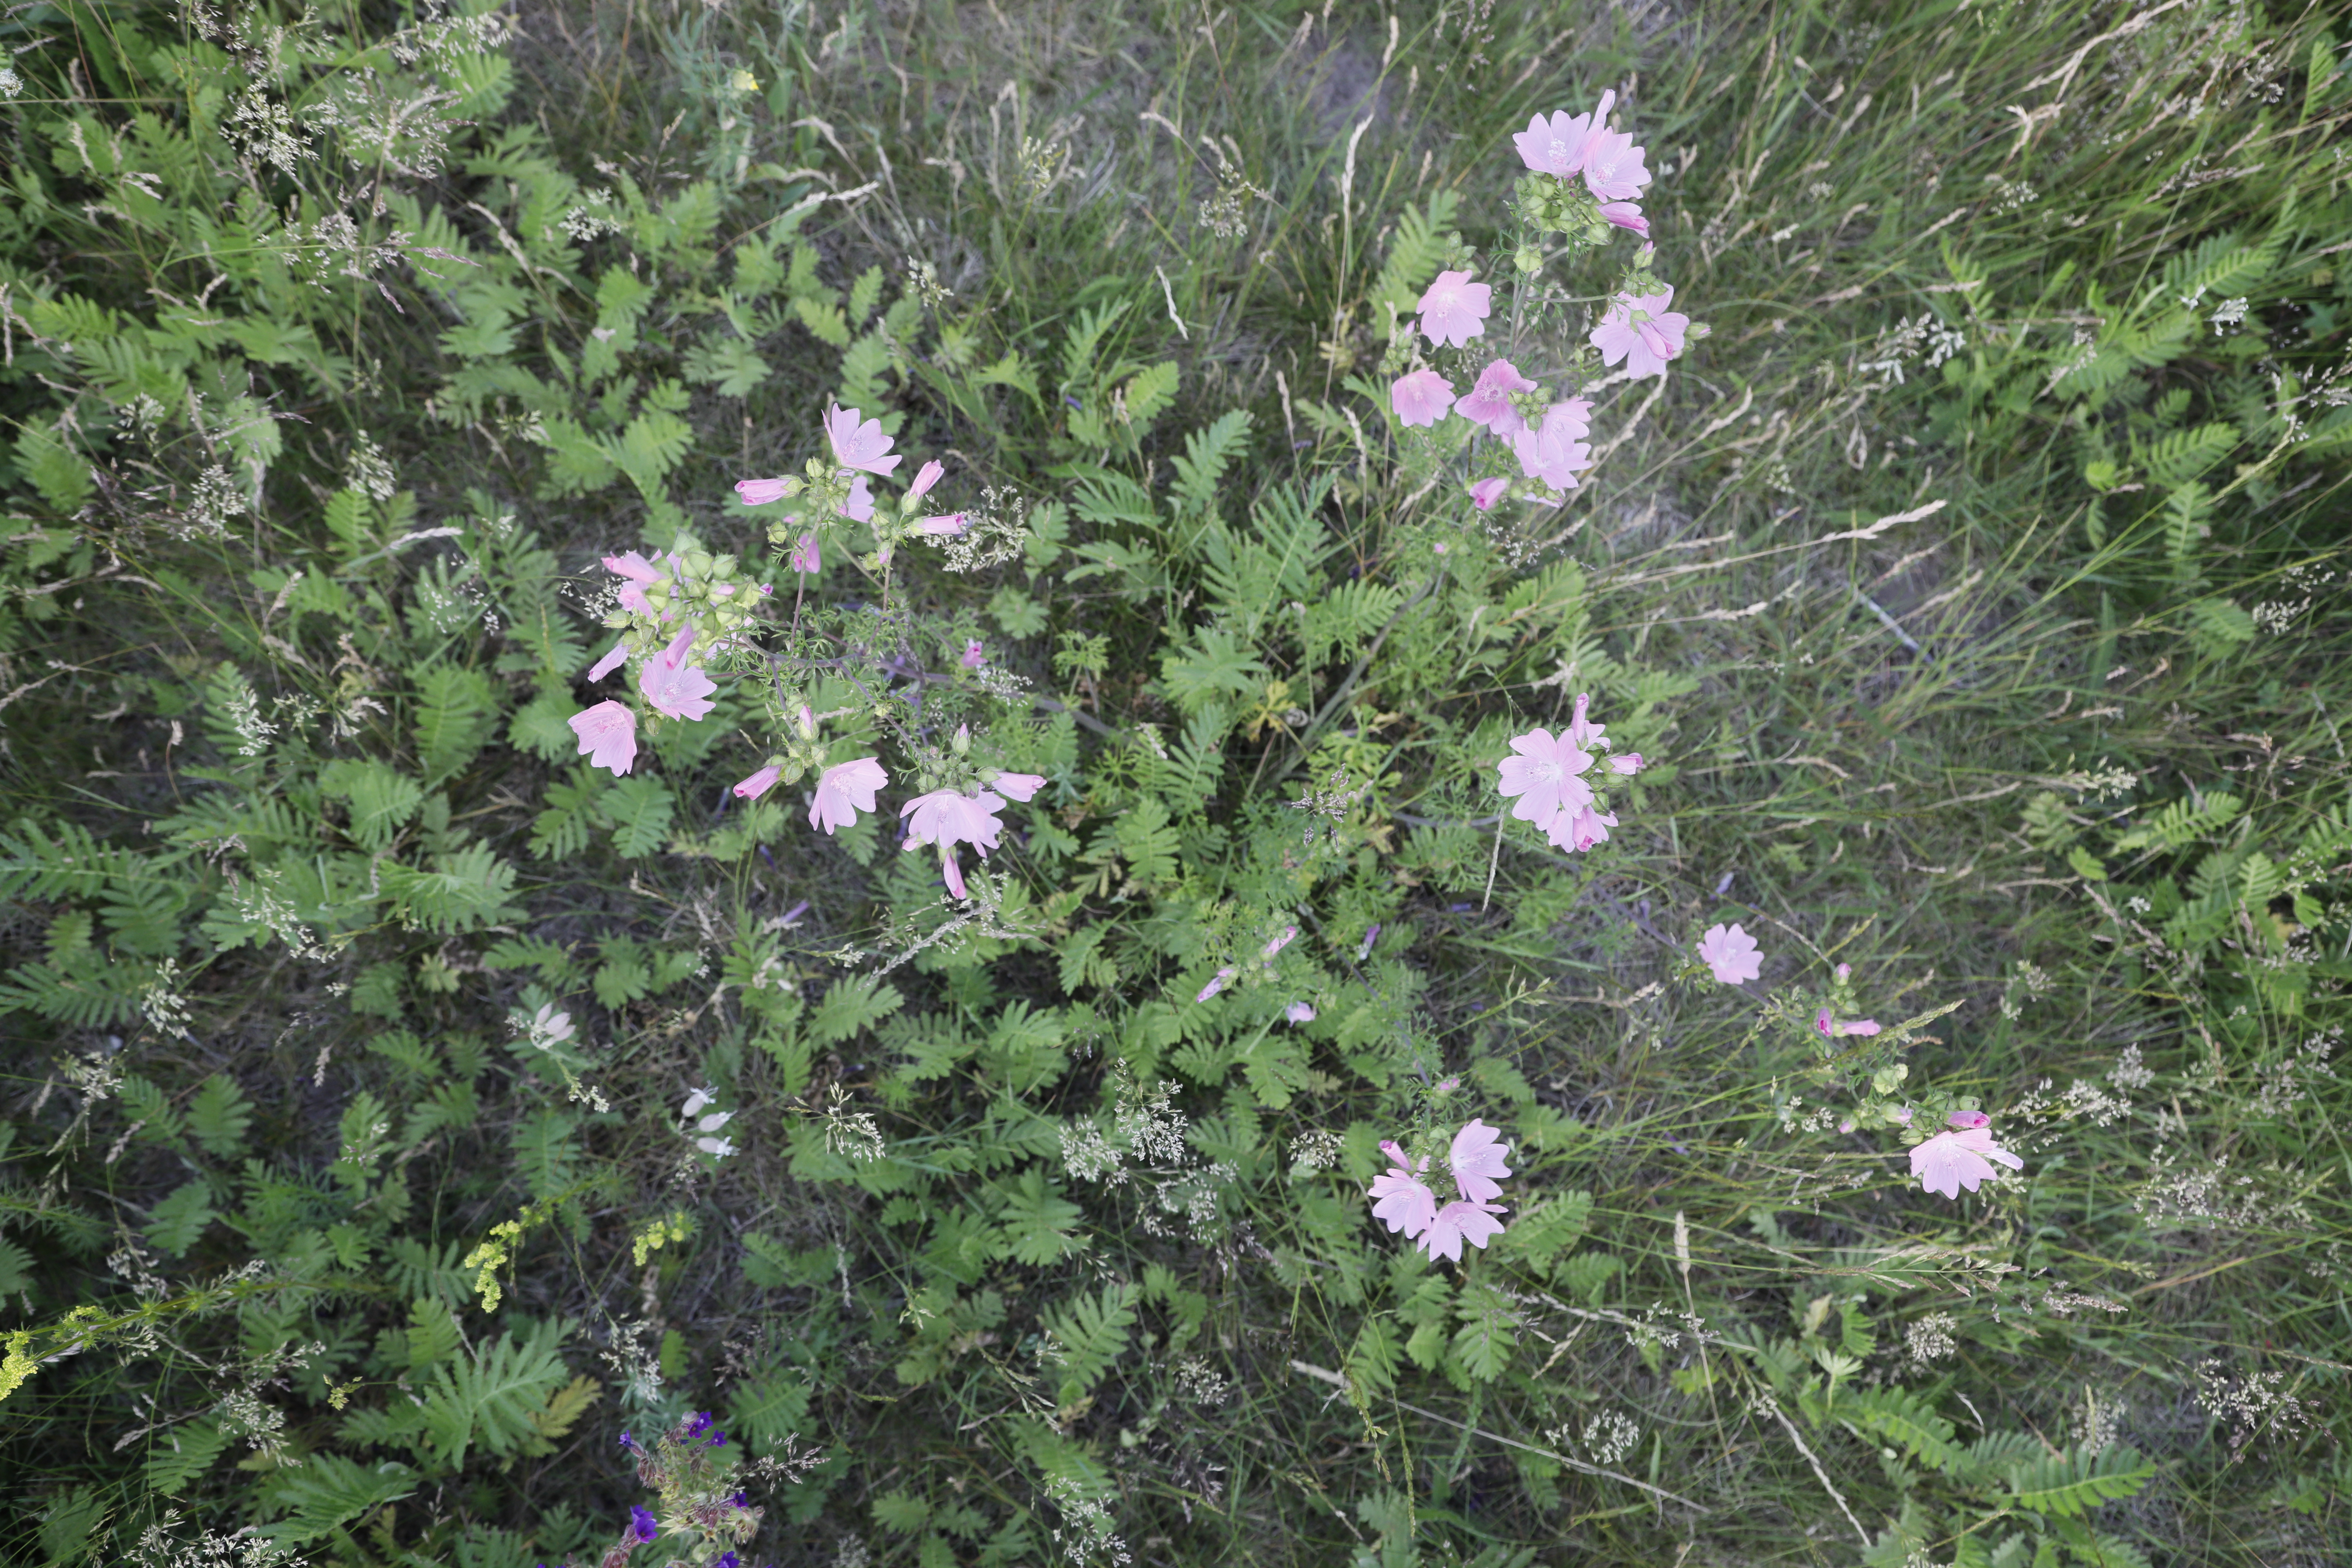
Plant species: Malva moschata, Anchusa officinalis